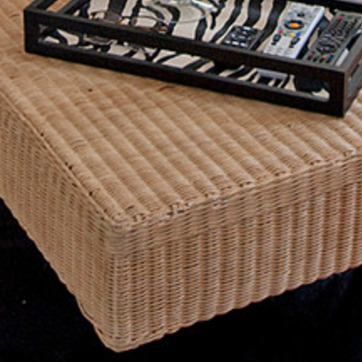
Material: other